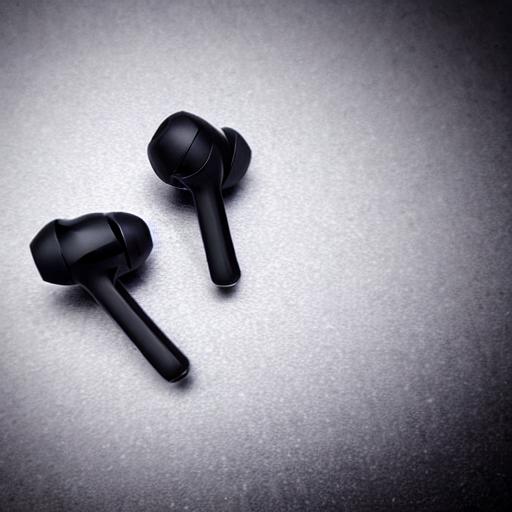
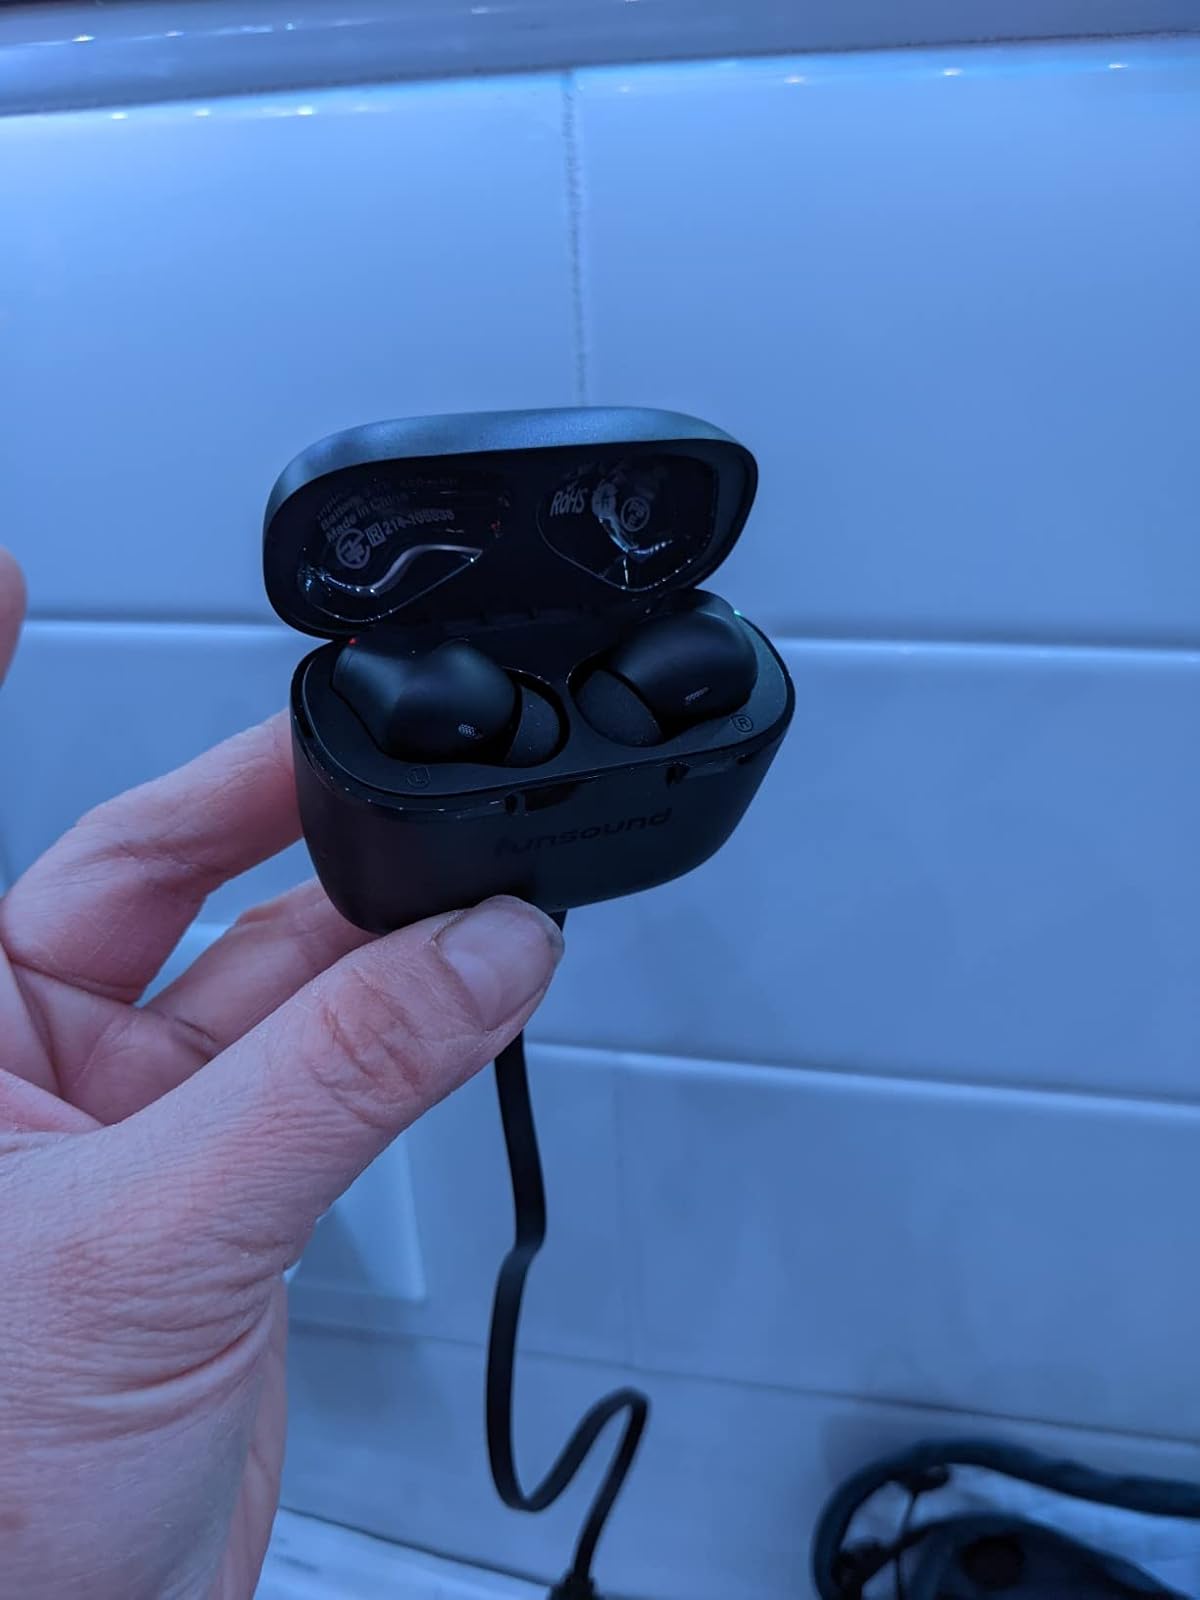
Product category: earbuds
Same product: no